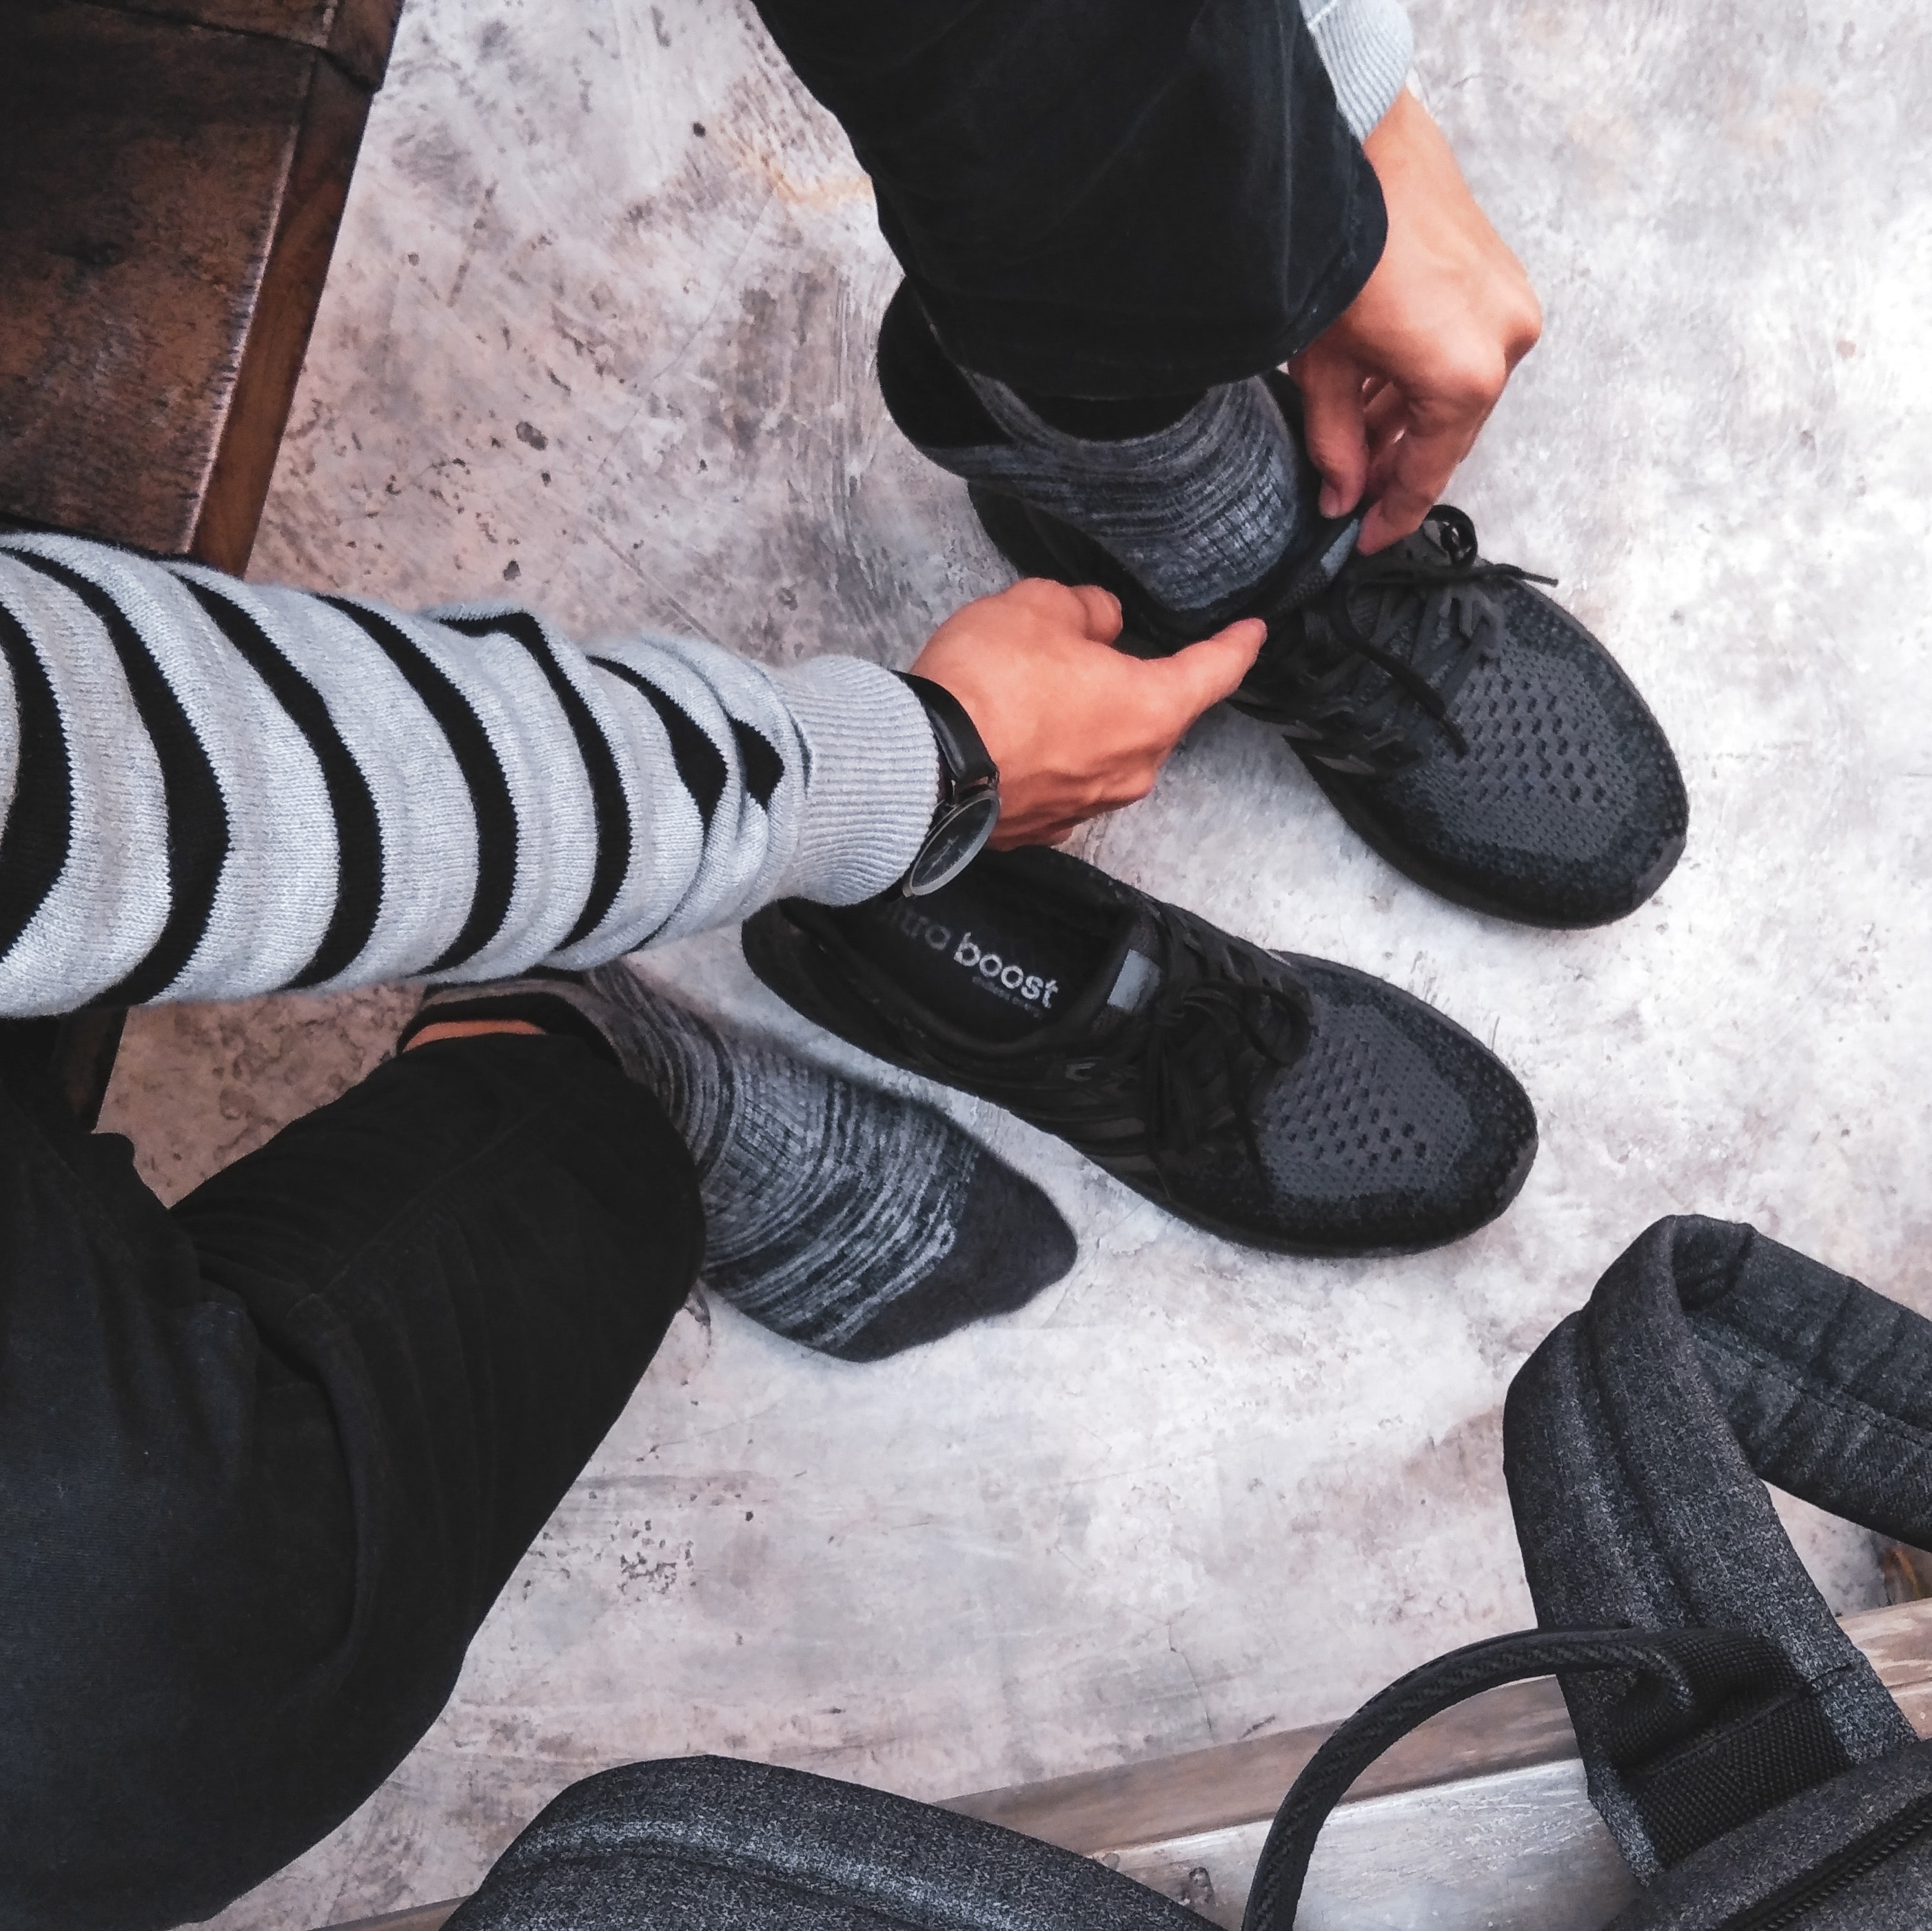
footwear, shoe, leg, sock, glove, hand, human leg, fashion accessory, knee, ankle, jeans, athletic shoe